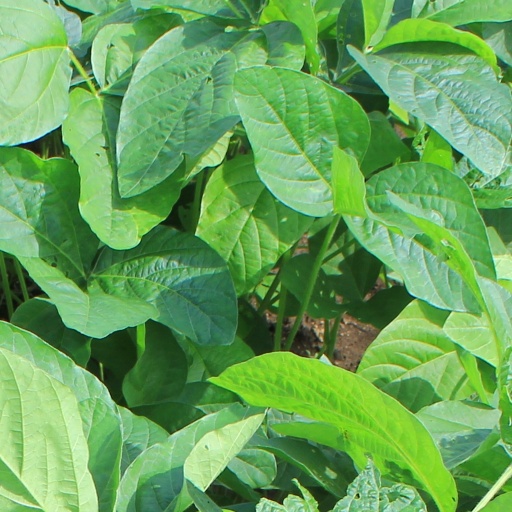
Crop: soybean